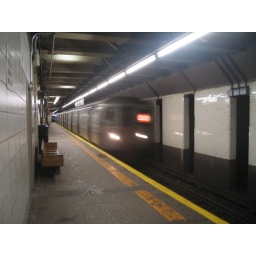
I got on the D train here from Brooklyn. I was in Park Slope heading home in torrential rain.